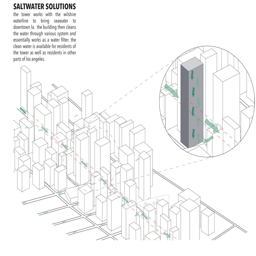
architecture as infrastructure : could buildings be a solution to the drought ?